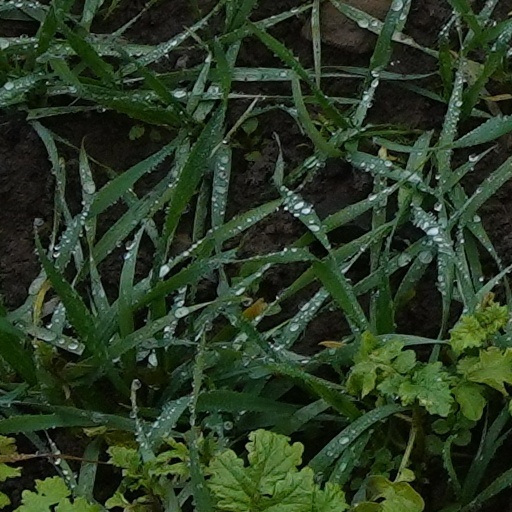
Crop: wheat